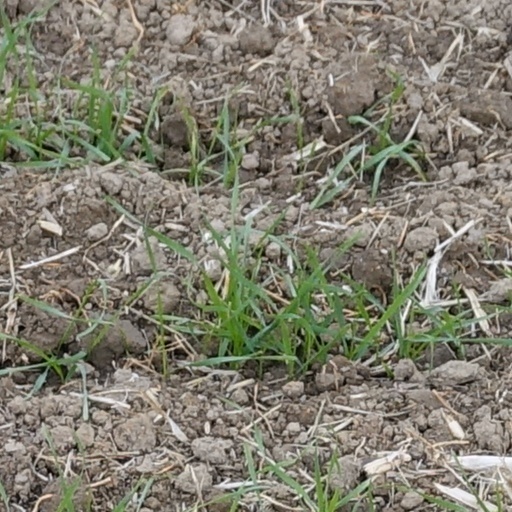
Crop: wheat